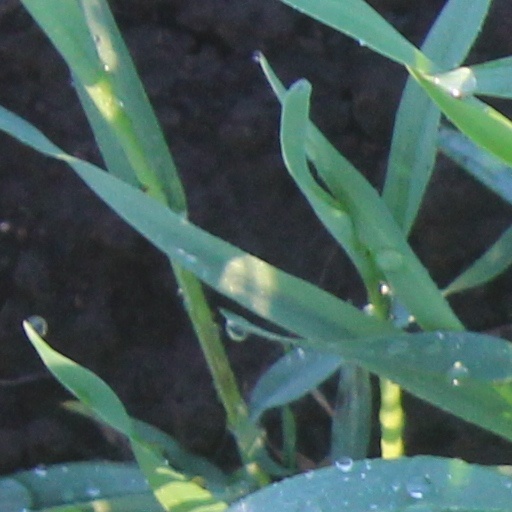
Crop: wheat